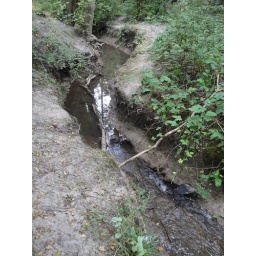
Our house inspection for our new. place! Creek in the green way off the back of the yard.